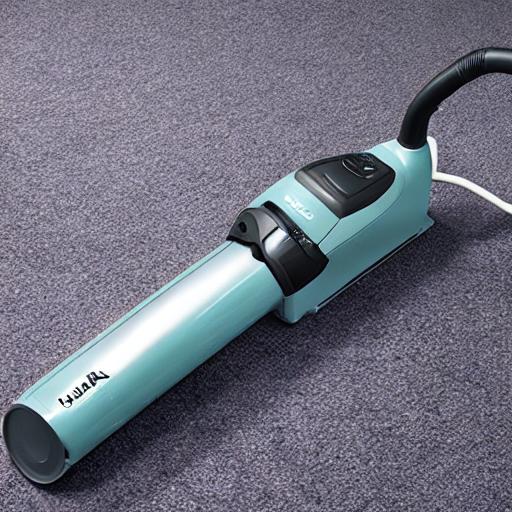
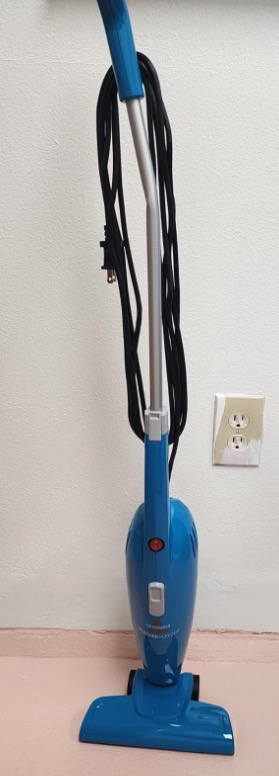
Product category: items_vacuum
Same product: no